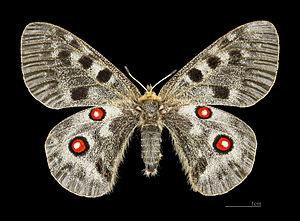
Parnassius est un genre de lépidoptères appartenant à la famille des Papilionidae et à la sous-famille des Parnassiinae. Ses espèces sont appelées les Apollons, en référence au dieu grec éponyme. Elles sont originaires des régions circumpolaires et surtout montagneuses de l'hémisphère nord. Elles sont assez variables en forme et en coloration. Elles montrent une adaptation à la vie en altitude appelée mélanisme d'altitude avec des colorations plus foncées du corps et de la base des ailes qui permettent un réchauffement rapide de l'animal au soleil.
L'Apollon est une espèce de lépidoptères appartenant à la famille des Papilionidae et à la sous-famille des Parnassiinae.